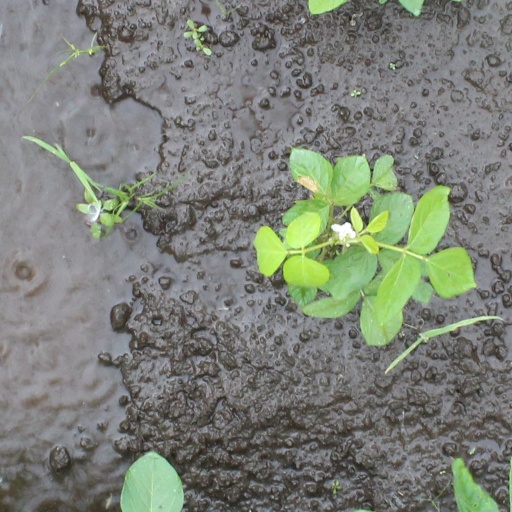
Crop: soybean